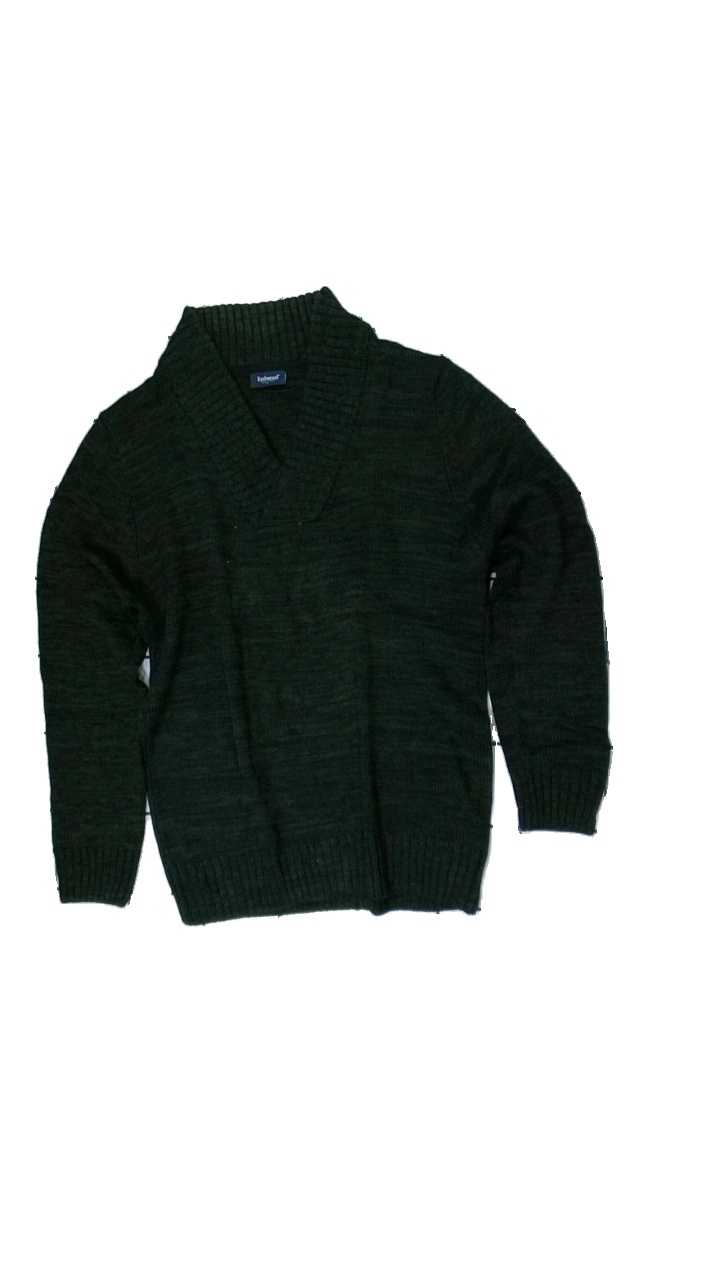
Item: Sweater (Men)
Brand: Redwood
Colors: Green
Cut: Regular
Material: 50% acryl 50% cott
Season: All
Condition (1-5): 2
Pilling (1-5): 4
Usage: Reuse
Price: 50-100